Itzikl Kramtweiss

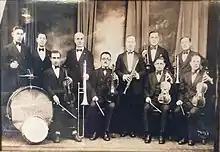
Broder Kapelle, Philadelphia klezmer group, 1920s

Itzikl Kramtweiss (c. 1878 - 1958) or Krantweiss, also known by the anglicized name Isadore Krantweiss, was a Russian-born American klezmer musician and recording artist of the early twentieth century. He was leader of the , a popular klezmer orchestra in Philadelphia which made recordings for the Victor Recording Company in the late 1920s.